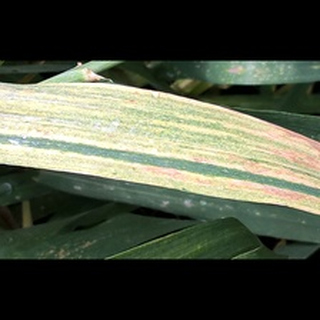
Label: wheat_tan_spot